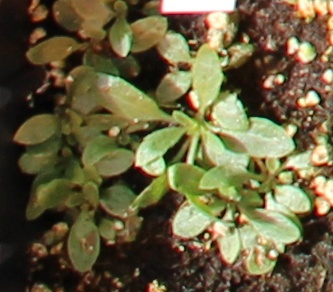
Label: Horseweed